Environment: real
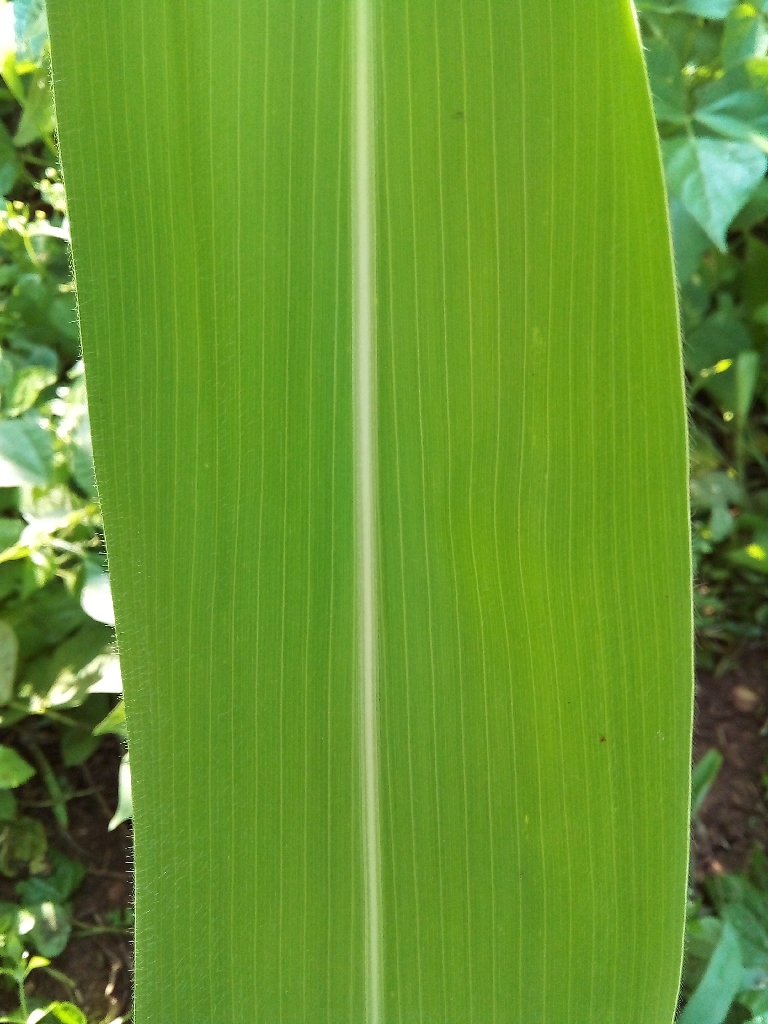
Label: healthy